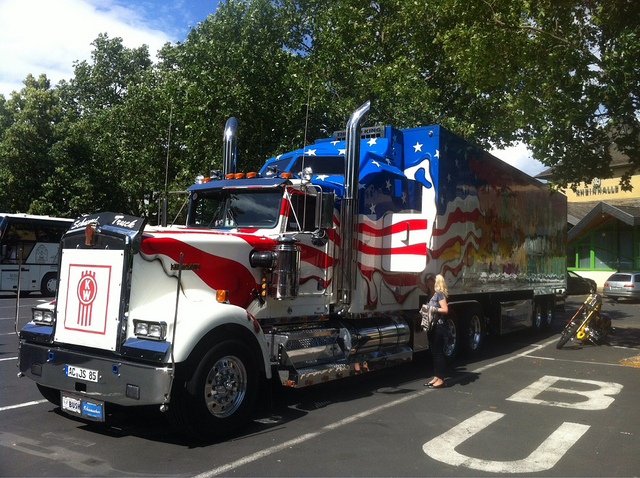
A big truck painted with American flag colors

A woman stands near a large truck that's decorated with an American flag theme.

A truck painted like the American flag parked in a  parking lot.

a lady standing next to a truck painted like a flag

a truck that has a american flag painted on it